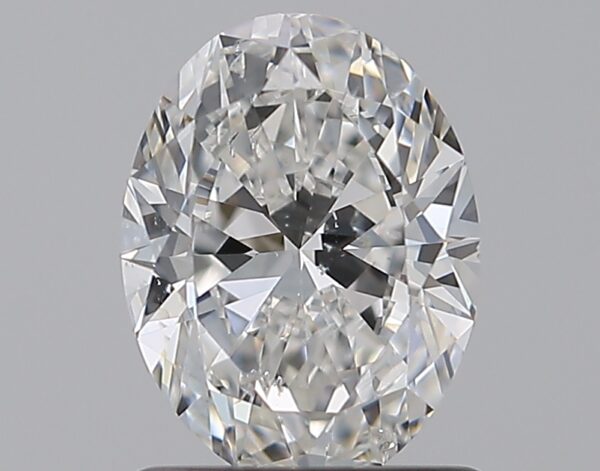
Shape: oval
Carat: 1
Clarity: SI1
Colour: G
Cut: VG
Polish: VG
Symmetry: VG
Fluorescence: F
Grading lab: GIA
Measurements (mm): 7.58 x 5.69 x 3.49